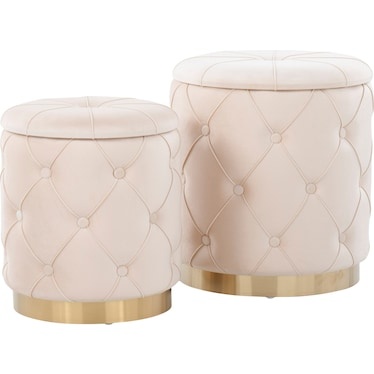
Tess Nesting Ottoman - Gold/Cream
Brand: asi
Category: Furniture > Outdoor Furniture > Outdoor Ottomans > Tray Top Ottomans